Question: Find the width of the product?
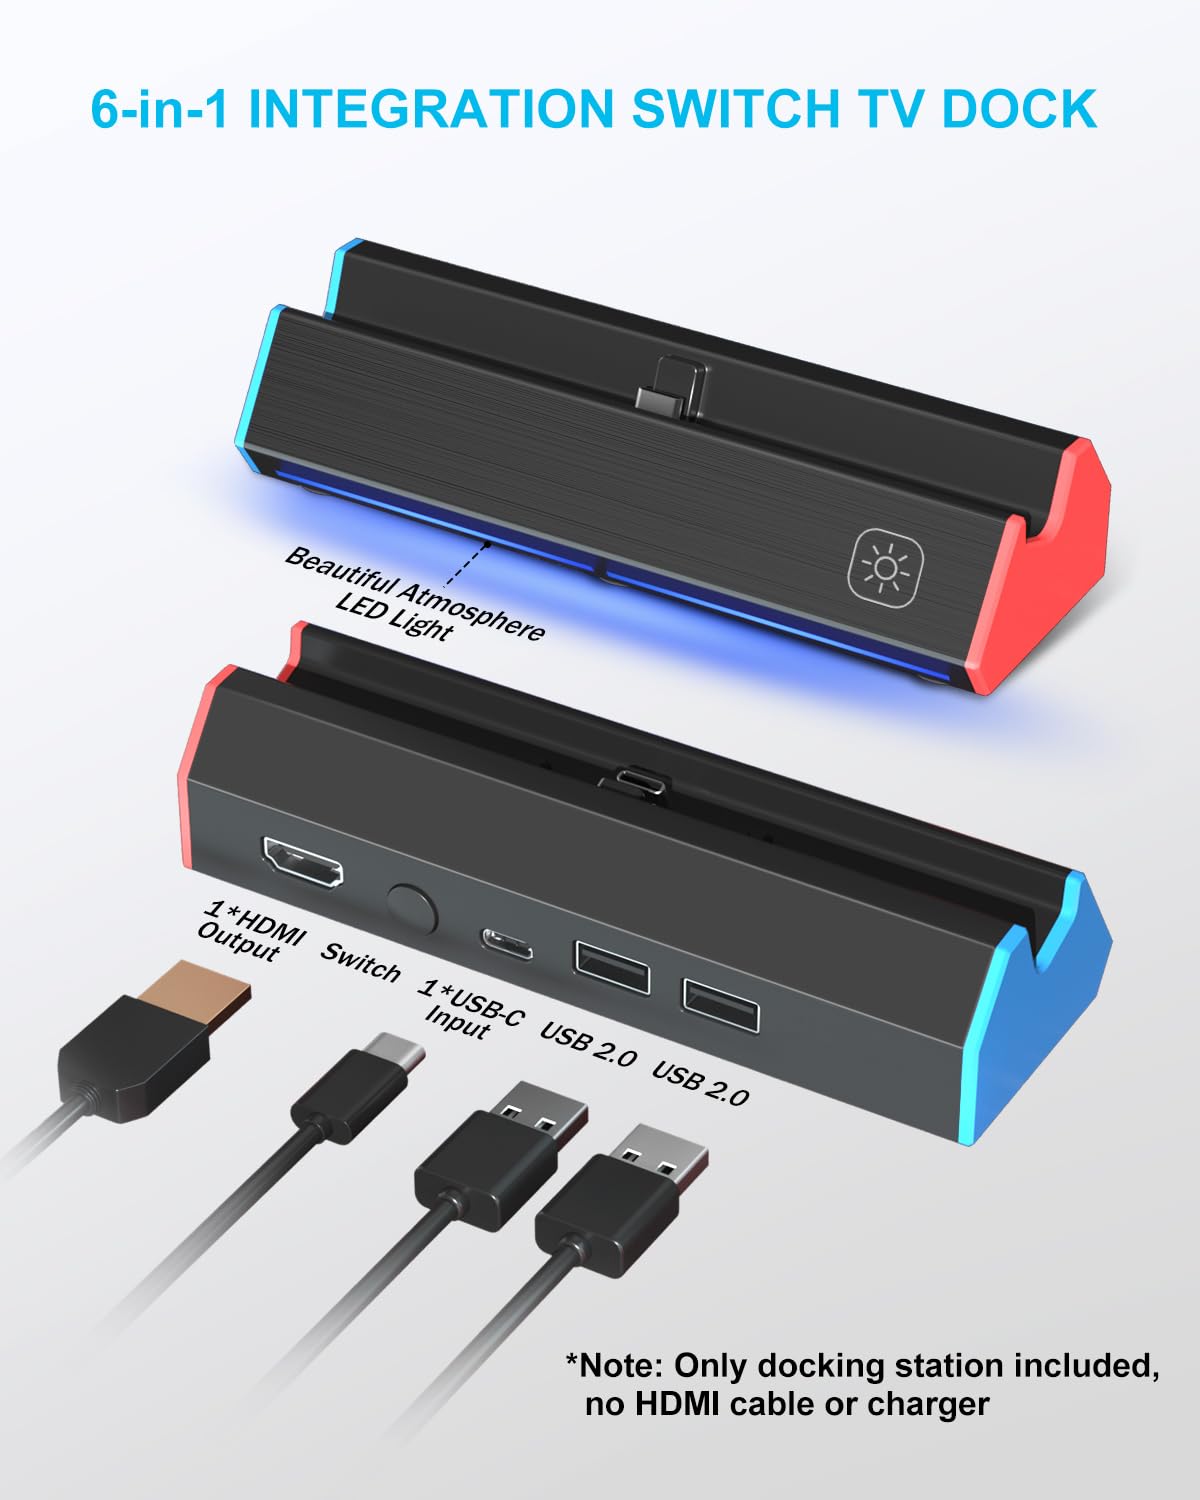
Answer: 6.0 inch